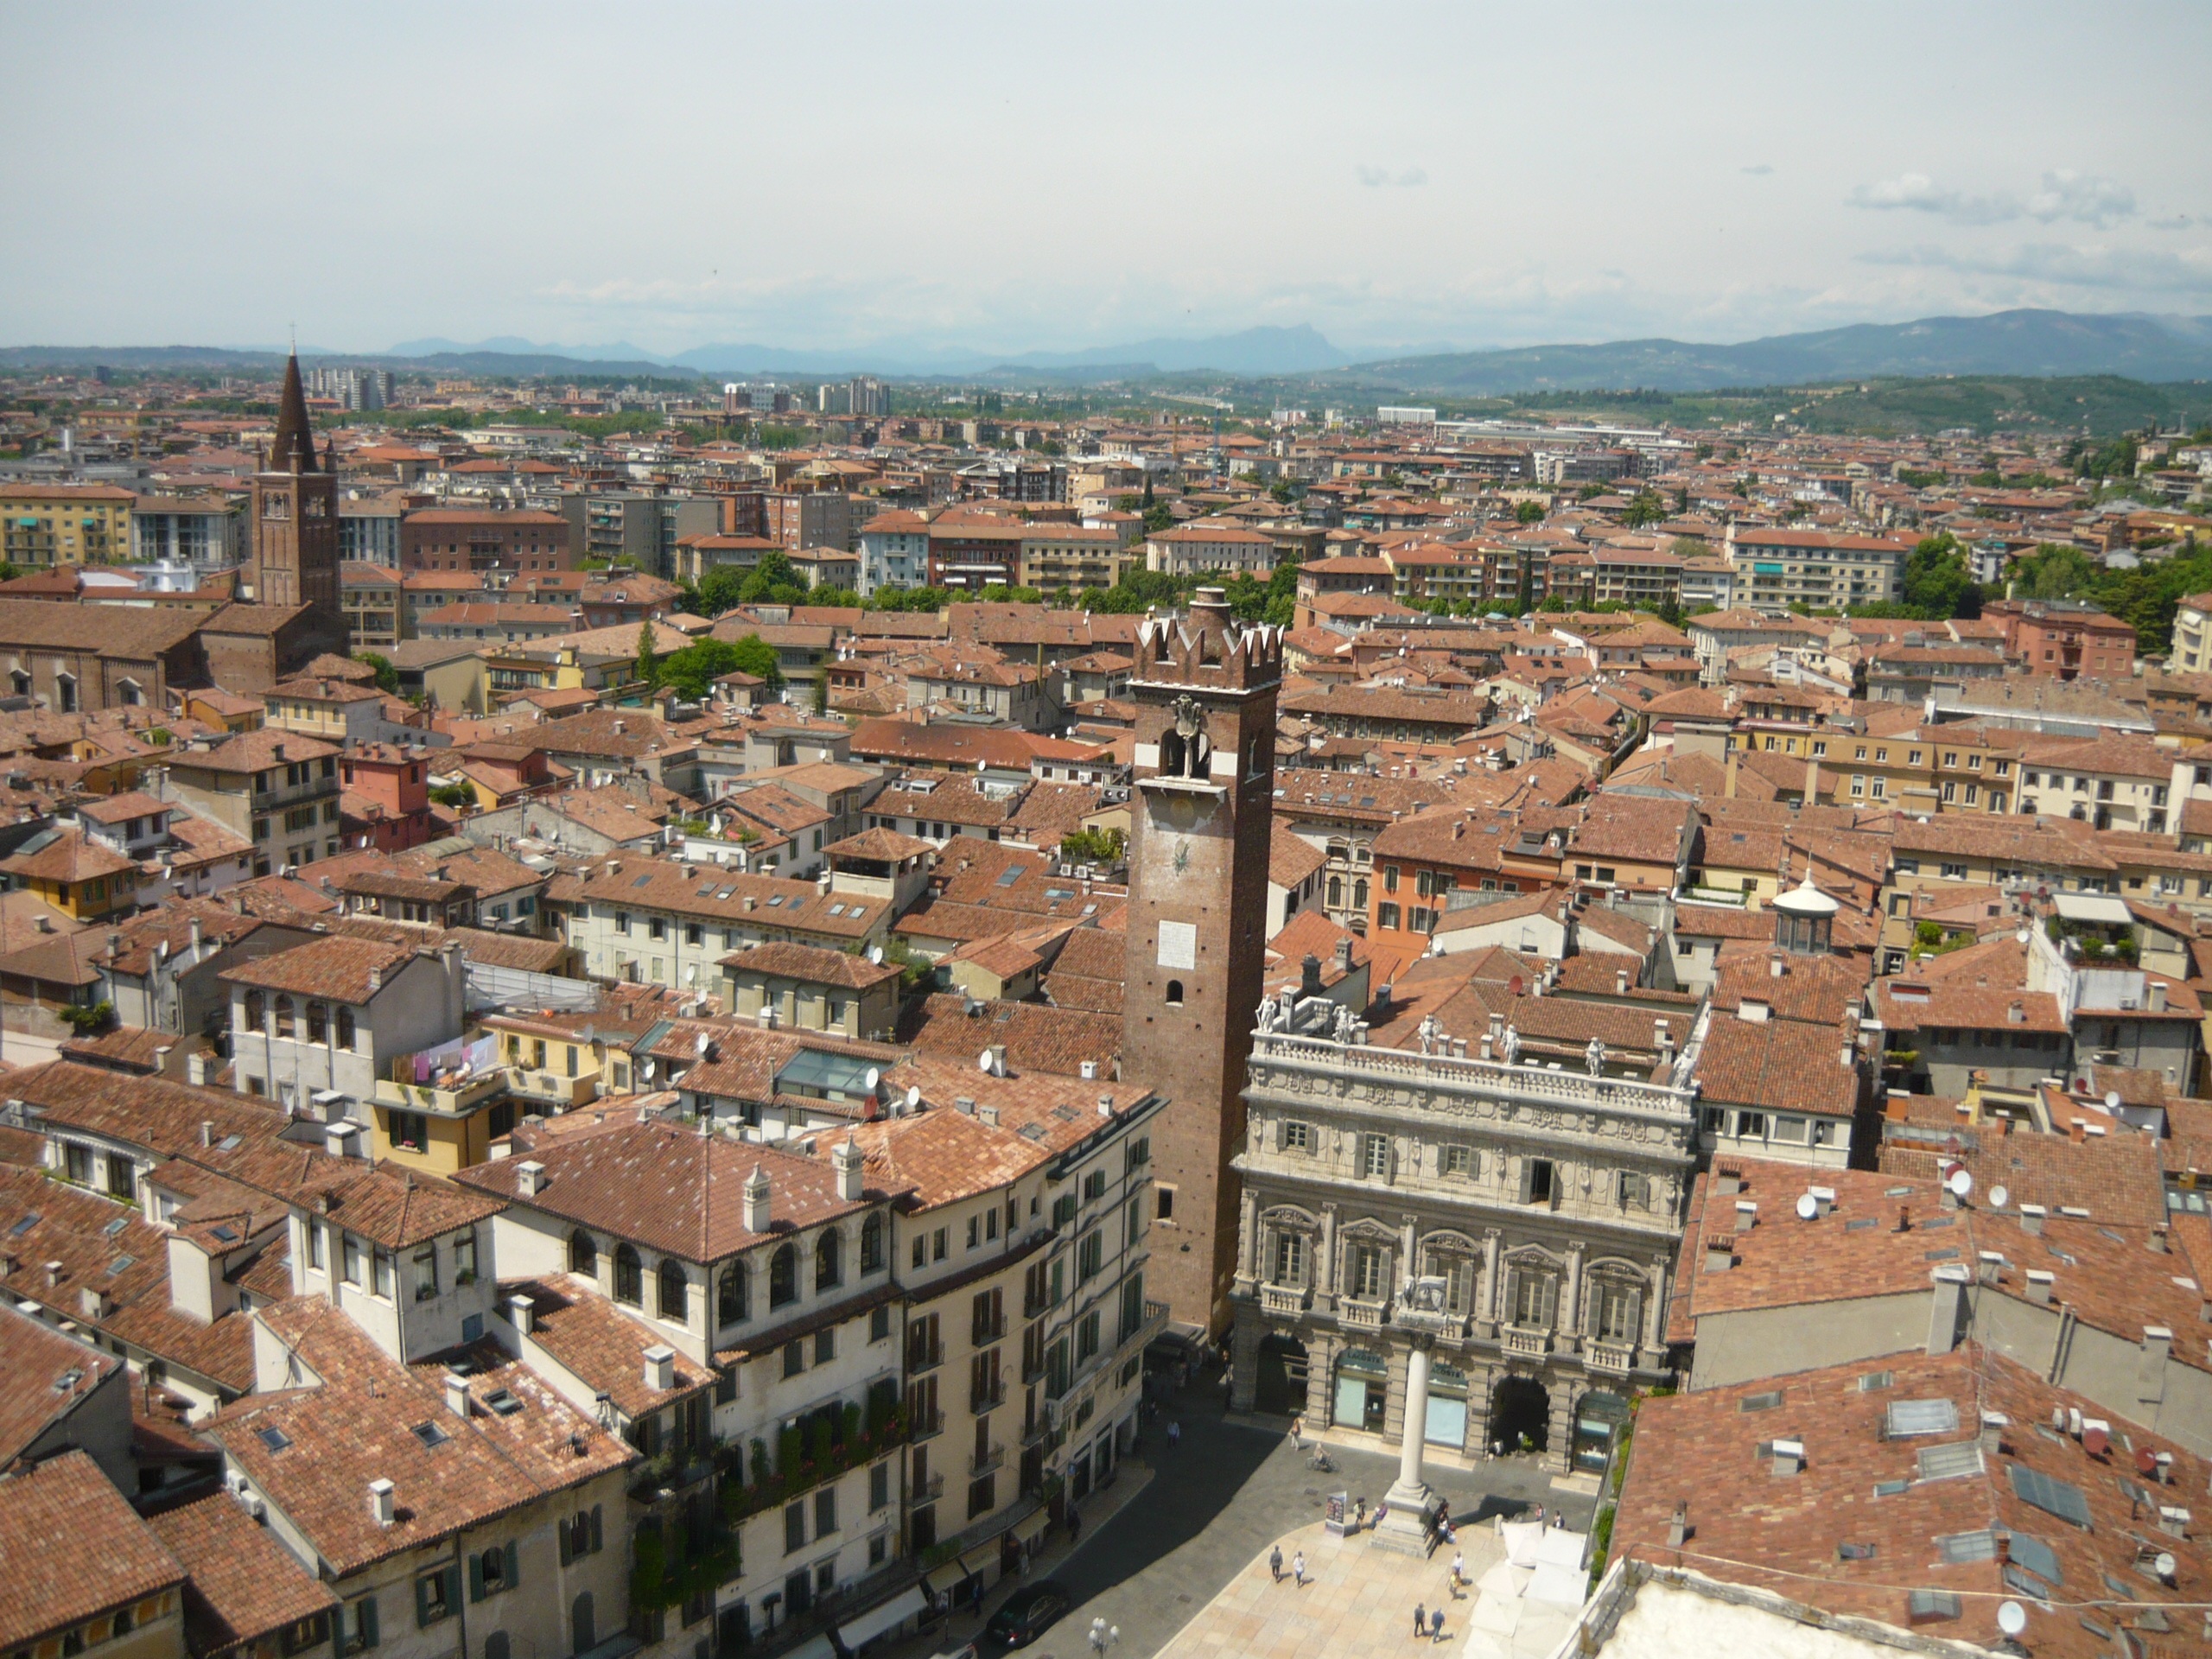
skyline, photography, town, city, cityscape, panorama, downtown, landmark, italy, cathedral, buildings, verona, town square, scape, italian, metropolis, neighbourhood, ancient rome, bird's eye view, aerial photography, urban area, ancient history, residential area, human settlement